Mawrth Vallis

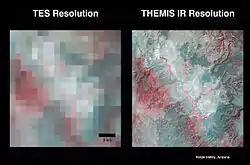
Comparison of TES and THEMIS spatial resolution.

The GRS is used to measure the abundance of elements on the surface of Mars. Gamma rays can be measured when cosmic rays hit the surface and cause elements to emit identifiable signatures of energy (gamma rays). Measuring these gamma rays allows for the calculation of various element abundances. Water has been inferred by calculating the abundance of hydrogen . The GRS is separated from the main body of Odyssey by a 20 ft boom to reduce interference caused by the orbiter.